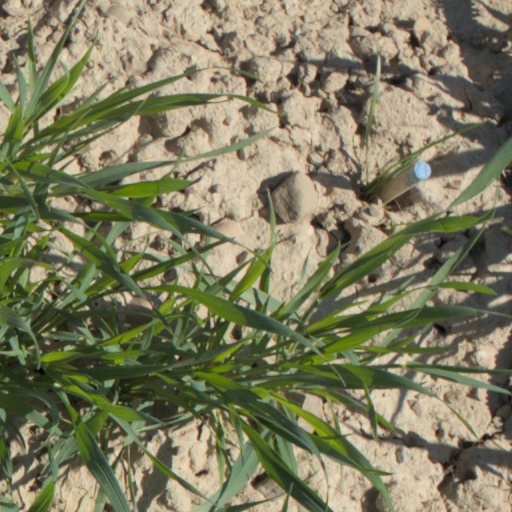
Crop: wheat